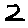
Label: 2